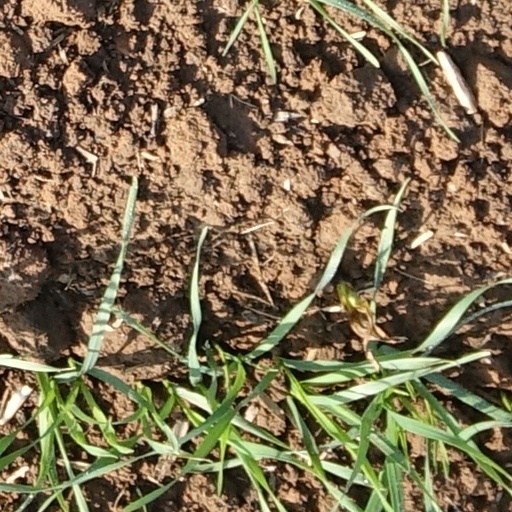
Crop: wheat